Rockchip

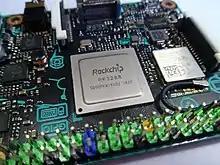
An RK3288 installed on an Asus Tinker Board.

The RK3188 was the first product in the RK31xx series, announced for production in the 2nd quarter of 2013. The RK3188 features a quad-core ARM Cortex-A9 clocked up to 1.6 GHz frequency. It is targeted at tablets and Android TV dongles and boxes, and has been a popular choice for both tablets and other devices requiring good performance.